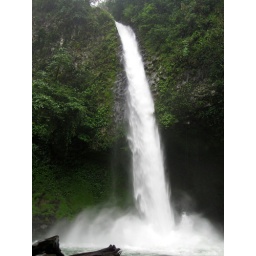
The book advised not swimming near the base of the waterfall. I didn't need a book to tell me that! Ouch.